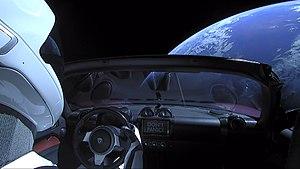
L'engin spatial Tesla Roadster est une automobile qui a servi de charge vide lors du vol inaugural de la fusée Falcon Heavy. Il s'agit d'une Tesla Roadster de première génération fabriquée en 2009 par Tesla Motors, fabricant américain de voitures électriques co-fondé par Elon Musk. Le 1ᵉʳ décembre 2017, il annonce sur Twitter que SpaceX, sa société aérospatiale privée, lancera l'automobile en janvier 2018. En février 2018, elle est lancée dans l'espace.